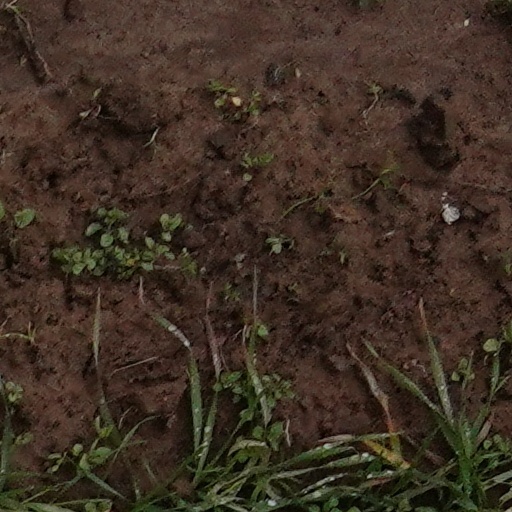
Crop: wheat